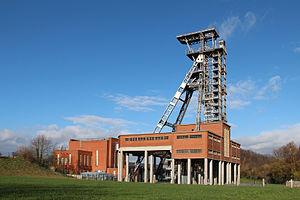
Frameries (Belgique), rue de Mons – L’ancien charbonnage de Crachet Picquery après rénovation.
Le Charbonnage de Frameries est un charbonnage situé à Frameries, une commune francophone de Belgique située en Région wallonne dans la province de Hainaut.
Voici une liste de mines de charbon triée en fonction du nom de la mine et de sa localisation.